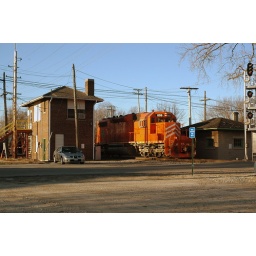
North bound EJ&amp;amp;E train 21 goes past JB tower in West Chicago early this morning